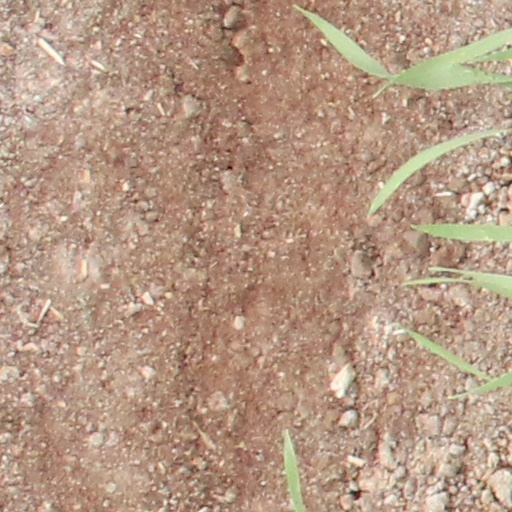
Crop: wheat